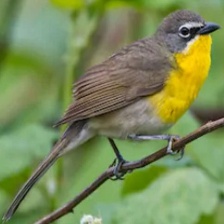
Species: YELLOW BREASTED CHAT
Scientific name: ICTERIA VIRENS